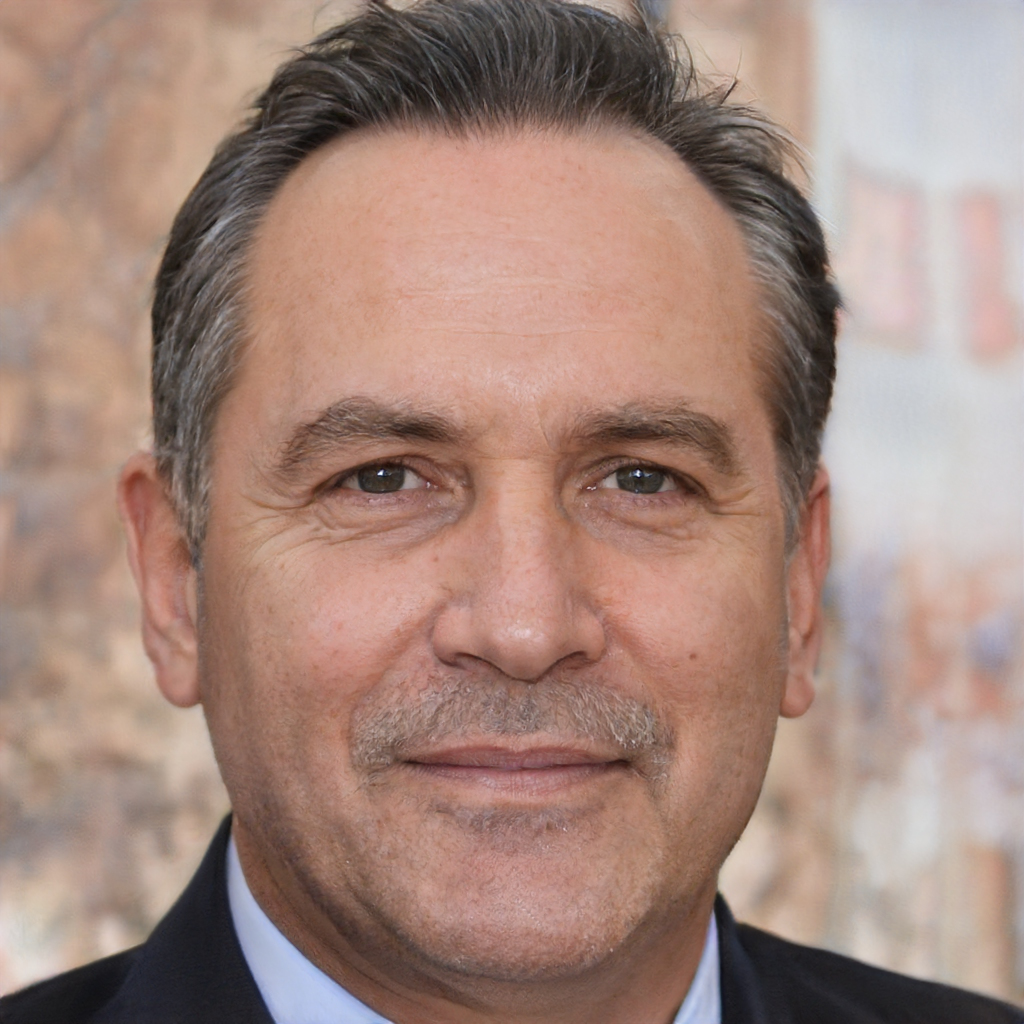
Gender: Male